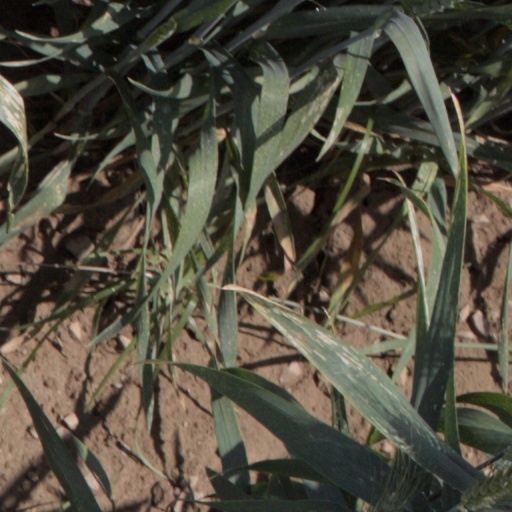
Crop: wheat